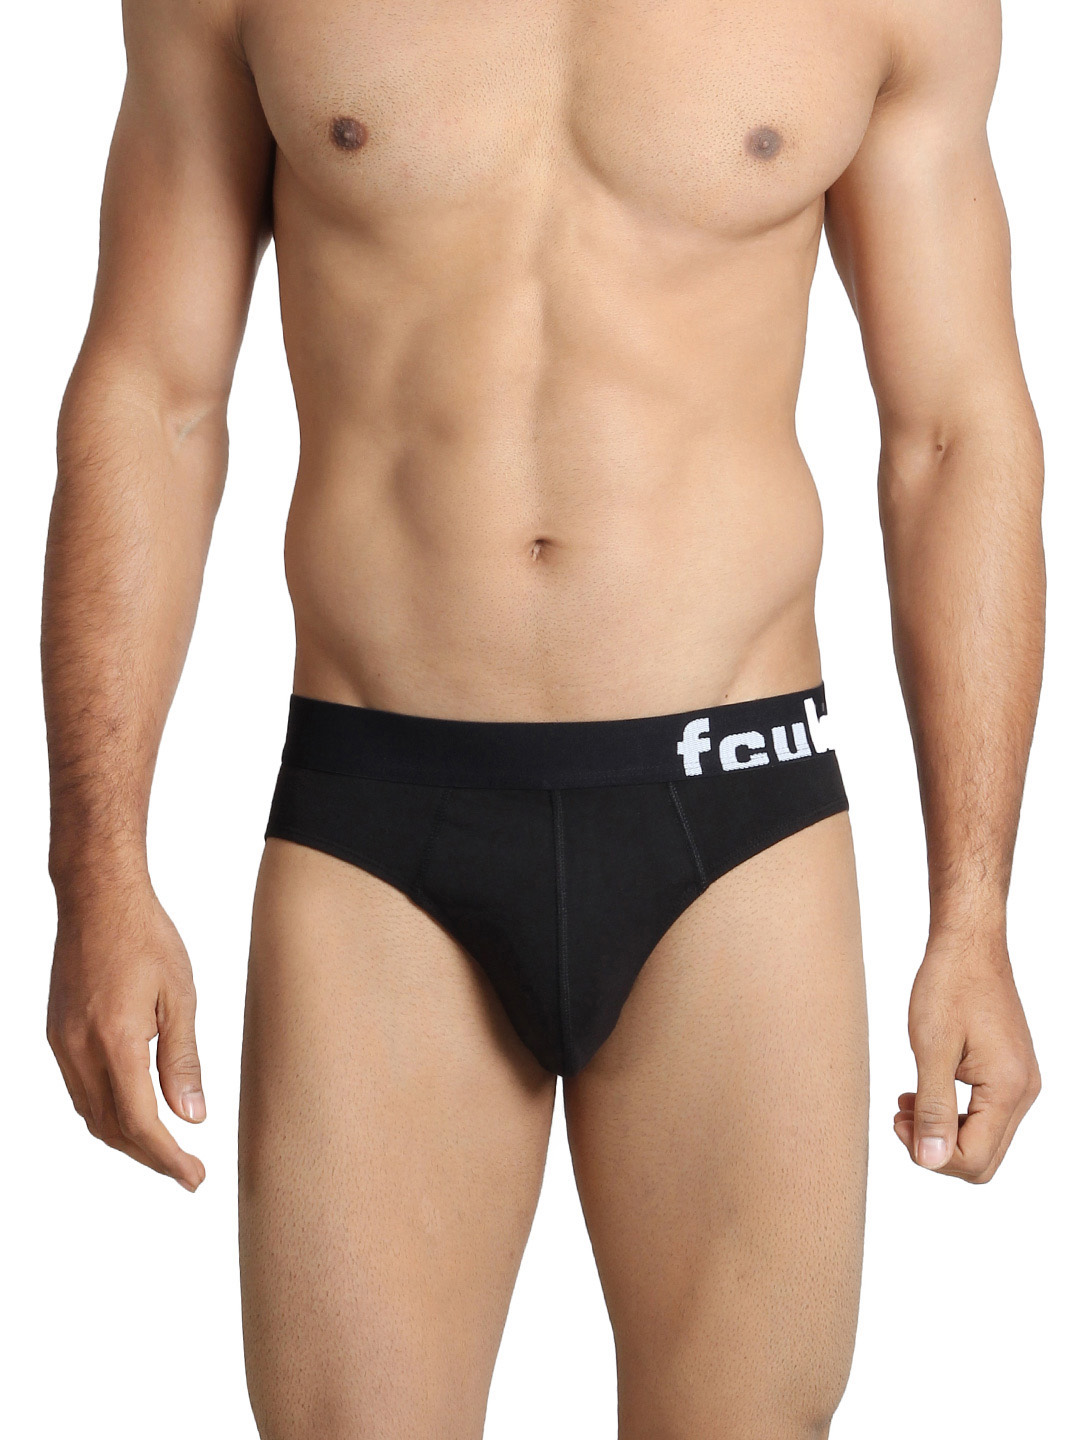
FCUK Underwear Men Black Brief
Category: Apparel / Innerwear / Briefs
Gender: Men
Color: Black
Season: Summer 2016
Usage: Casual